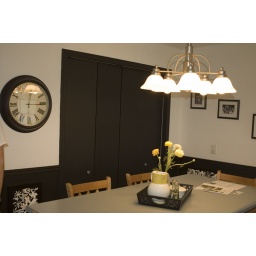
Those bi-fold doors are a pantry, the table is a large island in the kitchen.